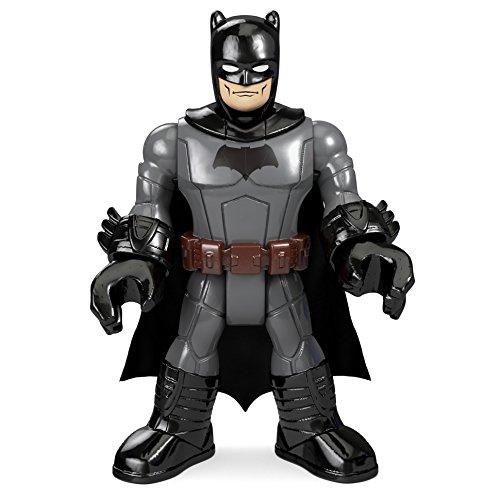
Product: Fisher-Price Imaginext DC Super Friends, Batwing
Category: Toys & Games | Baby & Toddler Toys
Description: Includes Batwing jet, Batman figures and 2 projectiles.
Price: $15.97
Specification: ProductDimensions:4x8.5x7.5inches|ItemWeight:10.9ounces|ShippingWeight:11.4ounces(Viewshippingratesandpolicies)|DomesticShipping:ItemcanbeshippedwithinU.S.|InternationalShipping:ThisitemcanbeshippedtoselectcountriesoutsideoftheU.S.LearnMore|ASIN:B016Q2SC5A|Itemmodelnumber:DFX82|Manufacturerrecommendedage:36months-8years